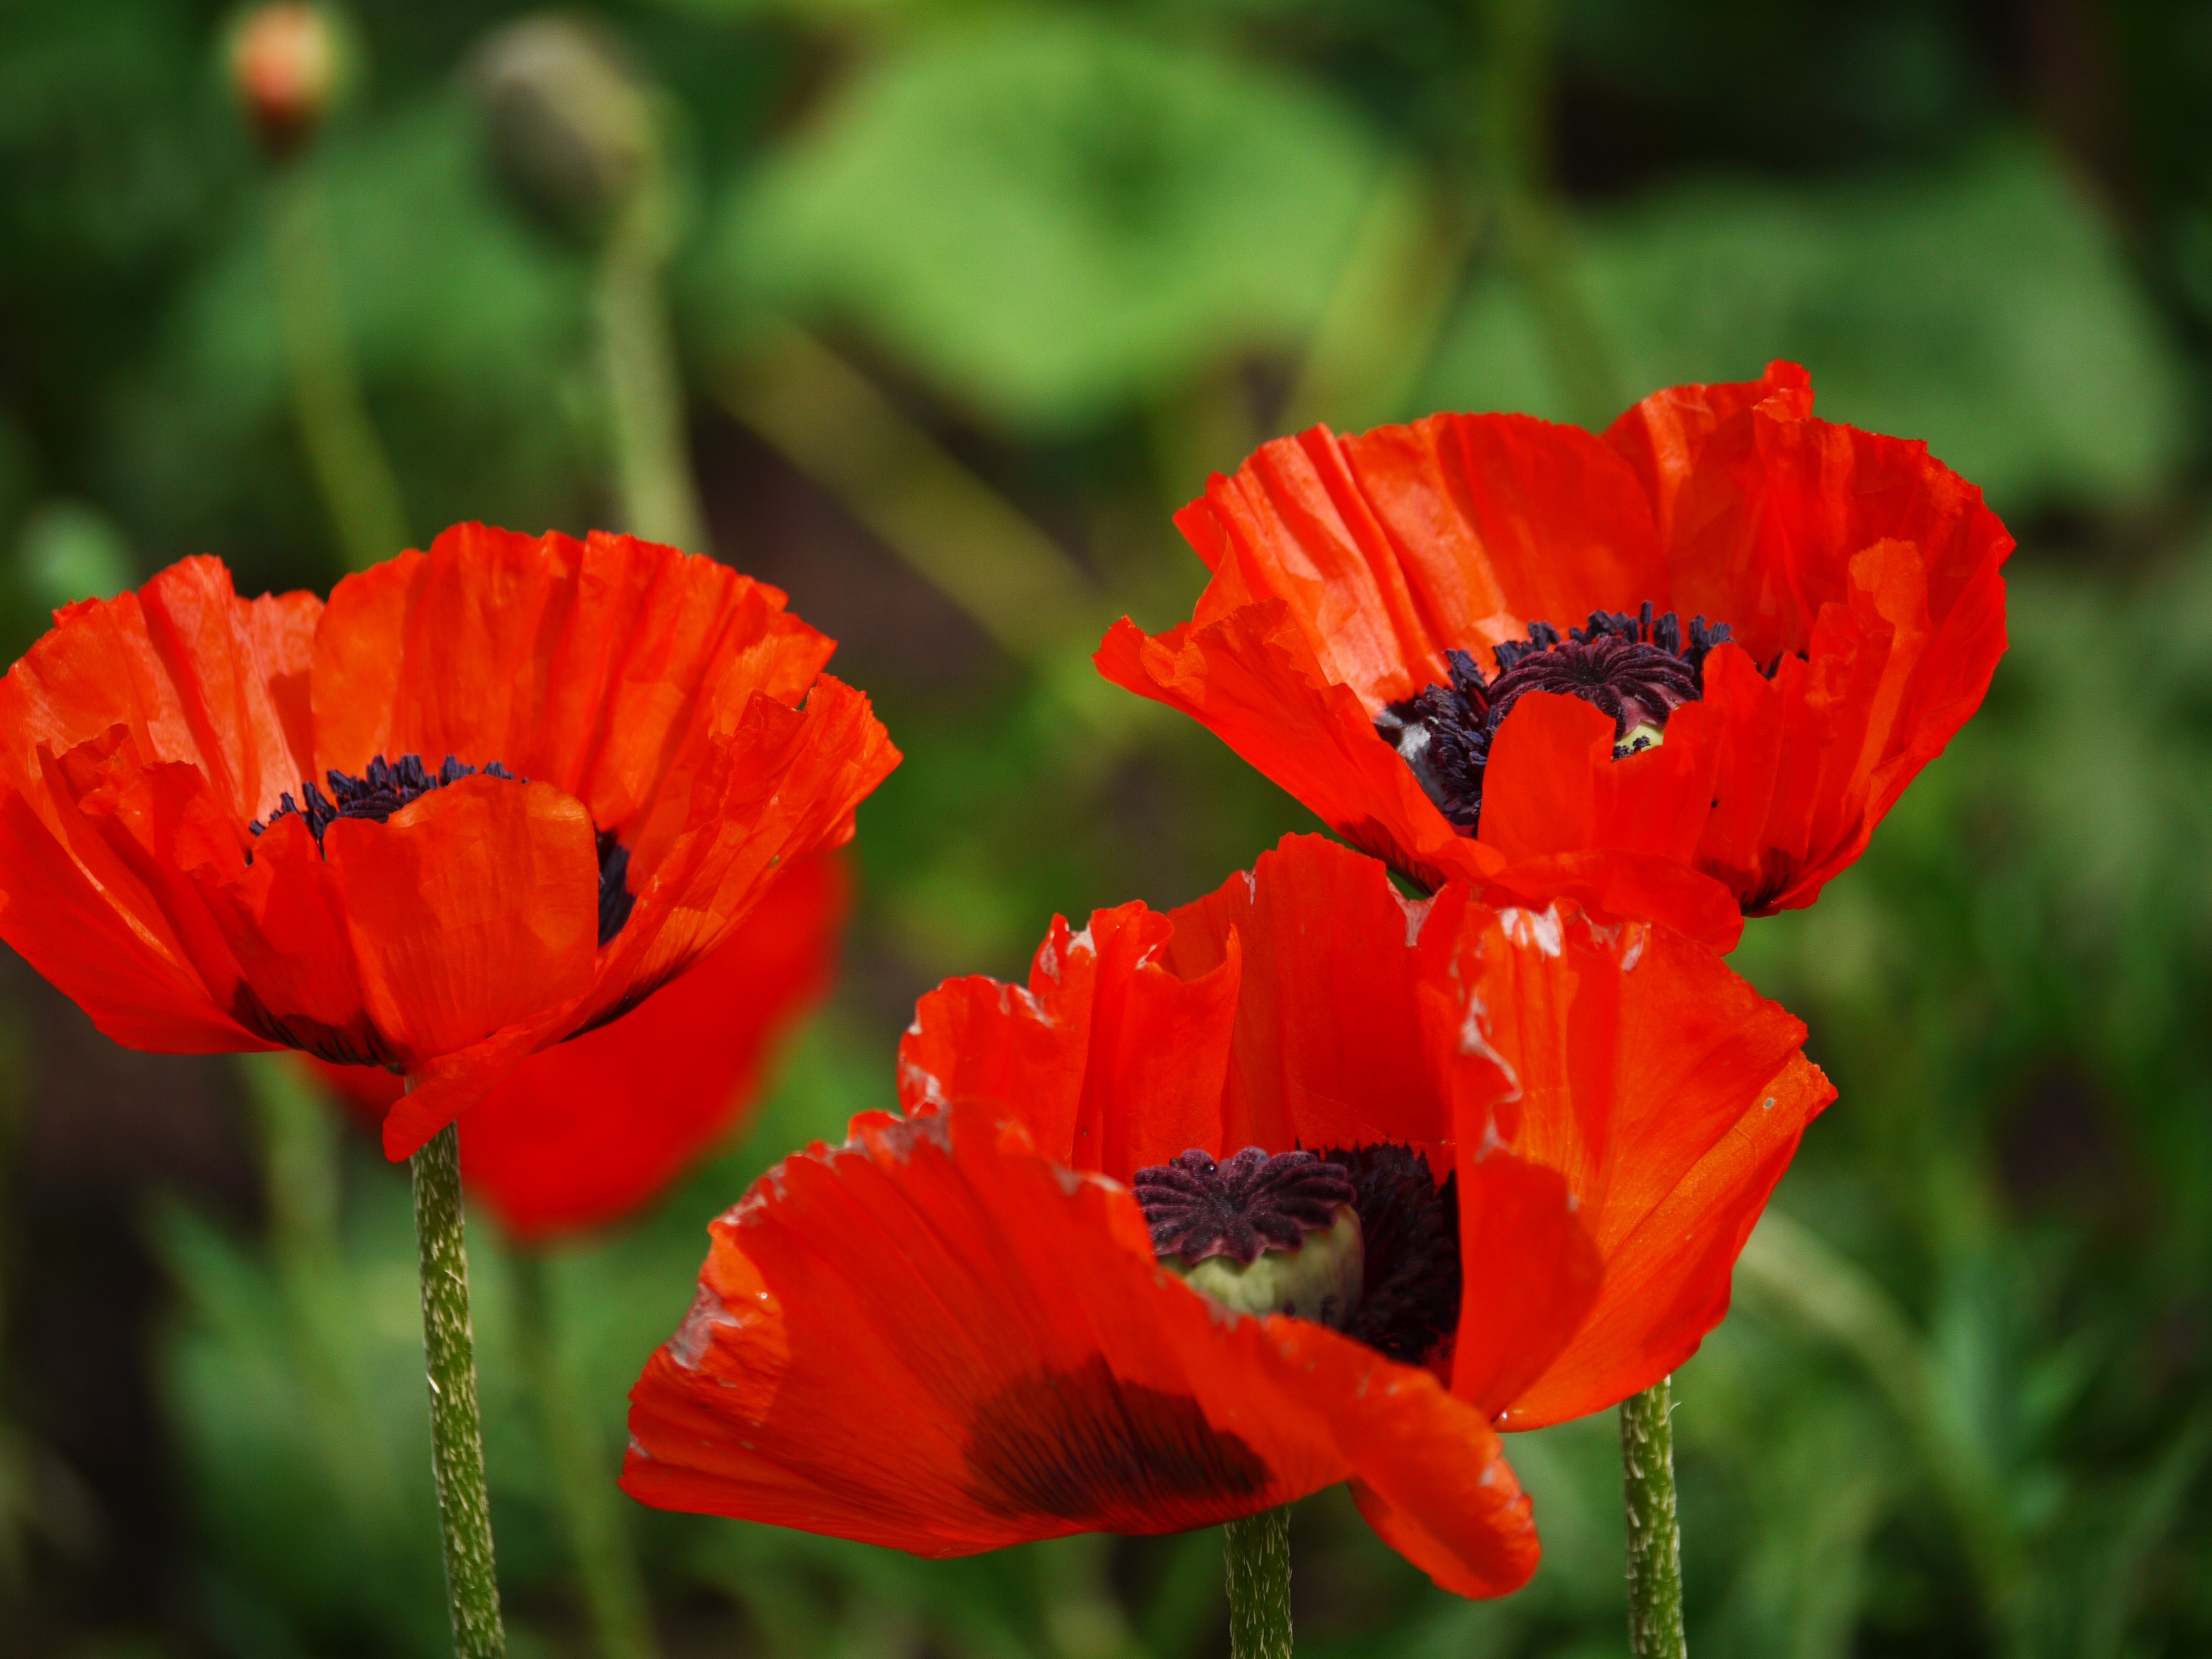
nature, blossom, open, plant, field, flower, petal, bloom, summer, red, colorful, flora, wildflower, cheerful, klatschmohn, three, blossoms, poppy, poppies, coquelicot, good mood, macro photography, flowering plant, red green, triplets, rain field, eschscholzia californica, annual plant, plant stem, land plant, poppy family